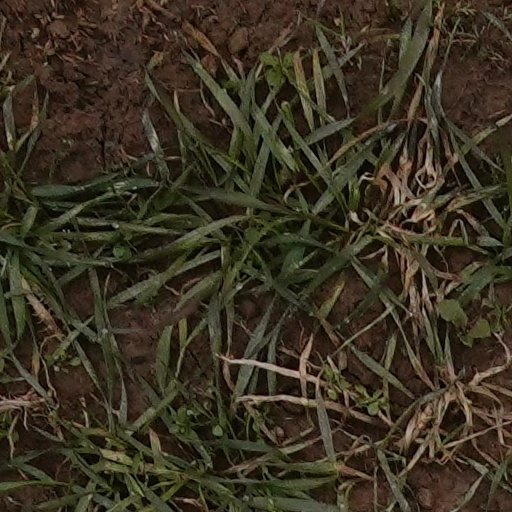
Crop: wheat